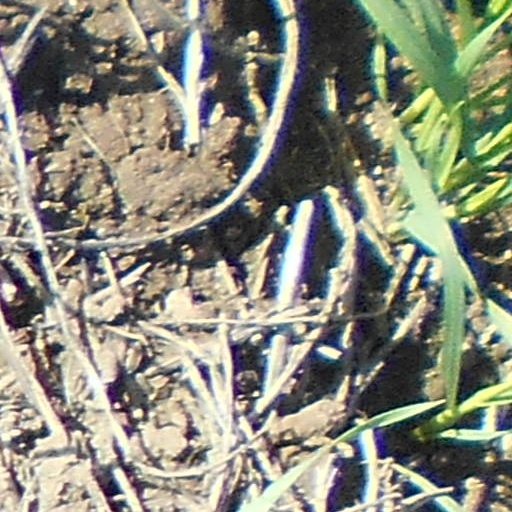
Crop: wheat